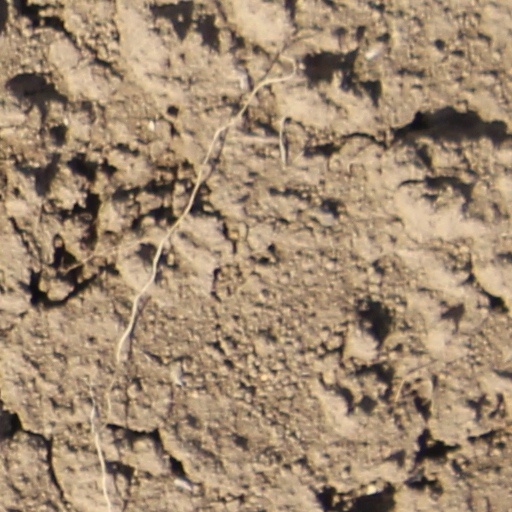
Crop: wheat